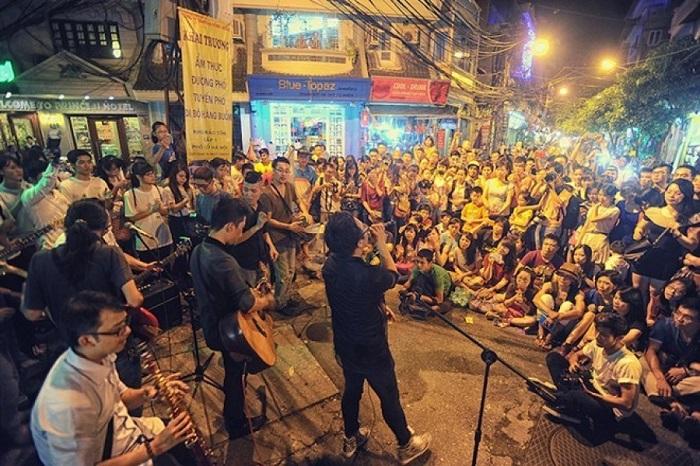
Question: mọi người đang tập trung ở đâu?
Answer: ở xung quanh một nhóm nhạc đường phố